History of English cricket (1726–1750)

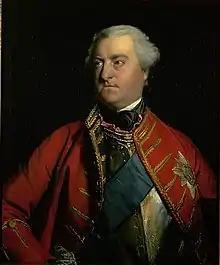
Charles Spencer, 3rd Duke of Marlborough

The most prominent patrons in the 1720s were Edwin Stead (Kent), who died on 28 August 1735; the 2nd Duke of Richmond, Sir William Gage (both Sussex); and Alan Brodrick (Surrey). Gage and Richmond continued to support cricket through the 1730s when additional patrons were Frederick, Prince of Wales, and Lord John Sackville. Richmond, having adopted the famous Slindon team of the 1740s, continued his patronage through that decade until his death on 8 August 1750.